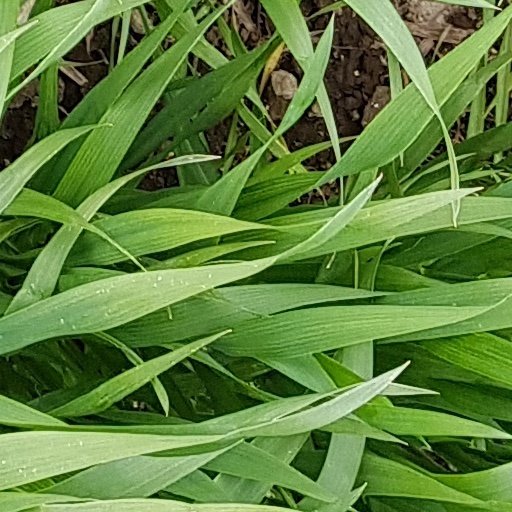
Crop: wheat